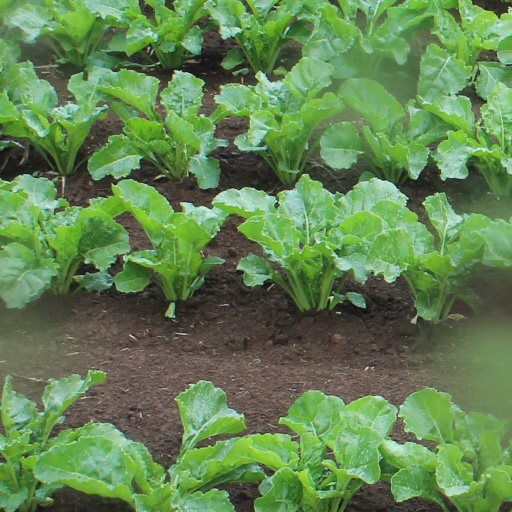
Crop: sugar beet